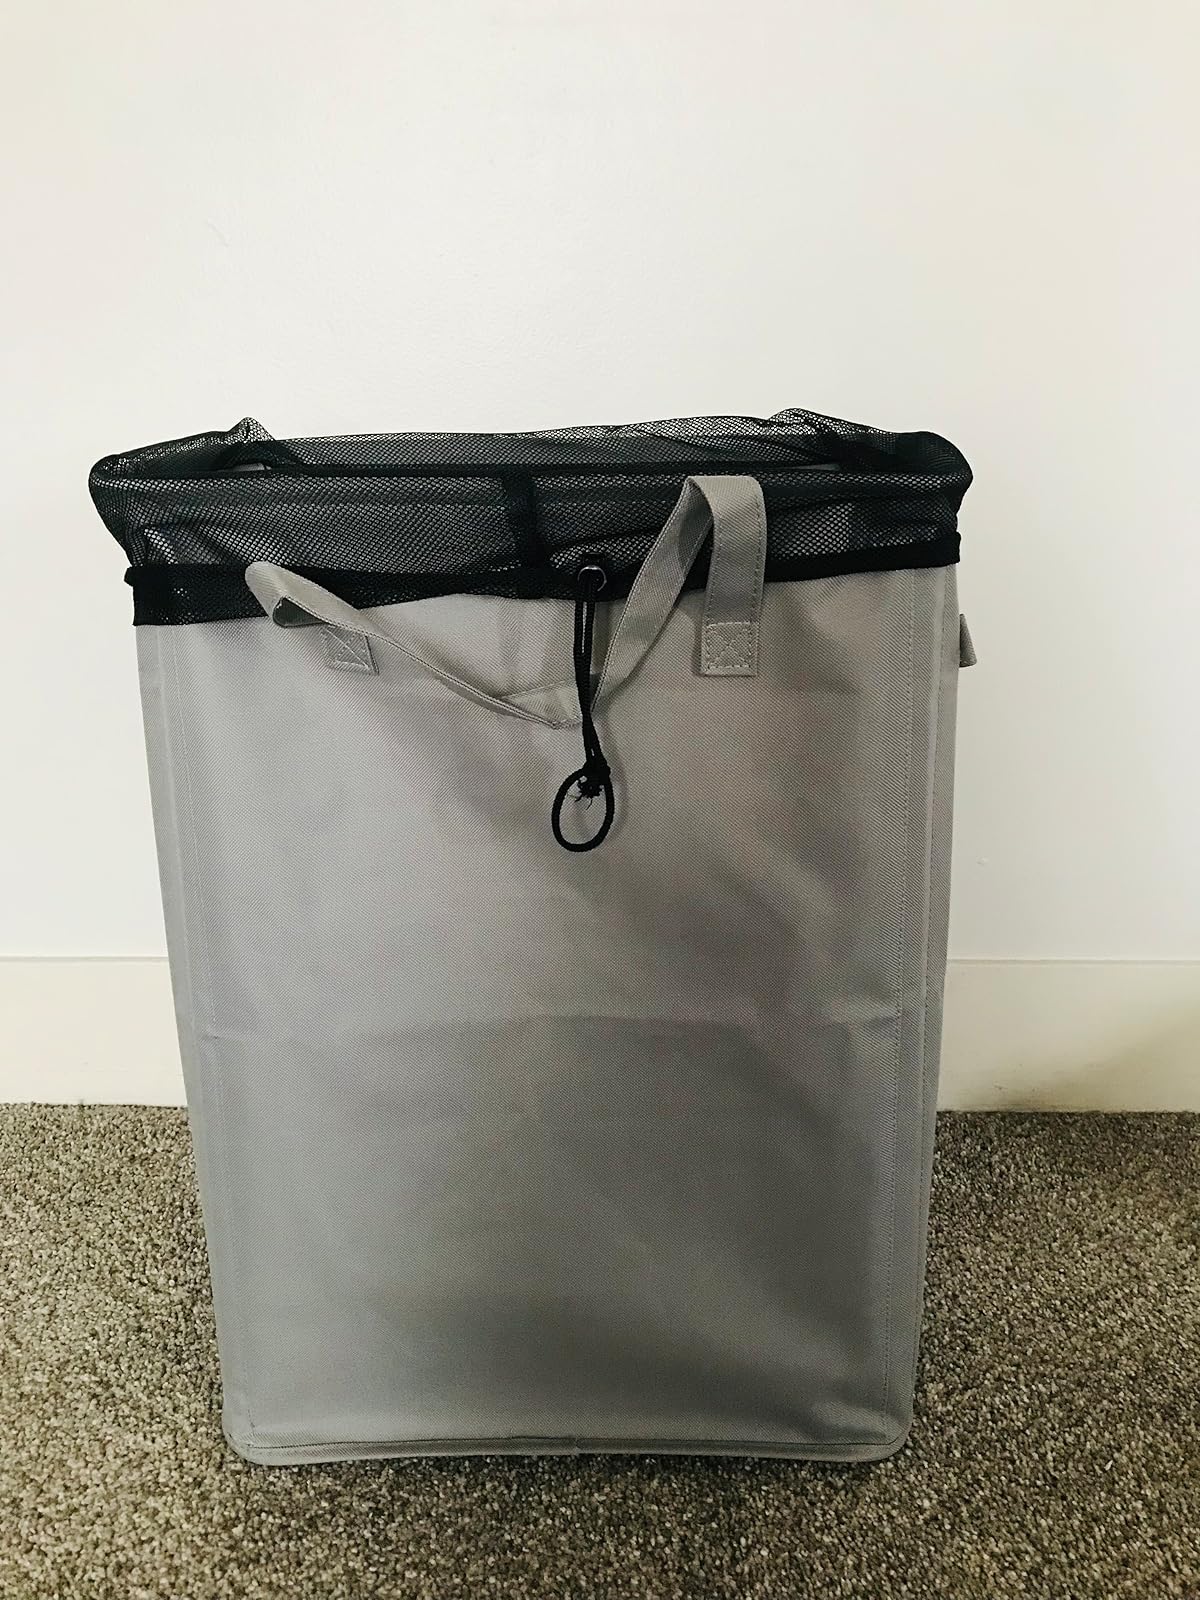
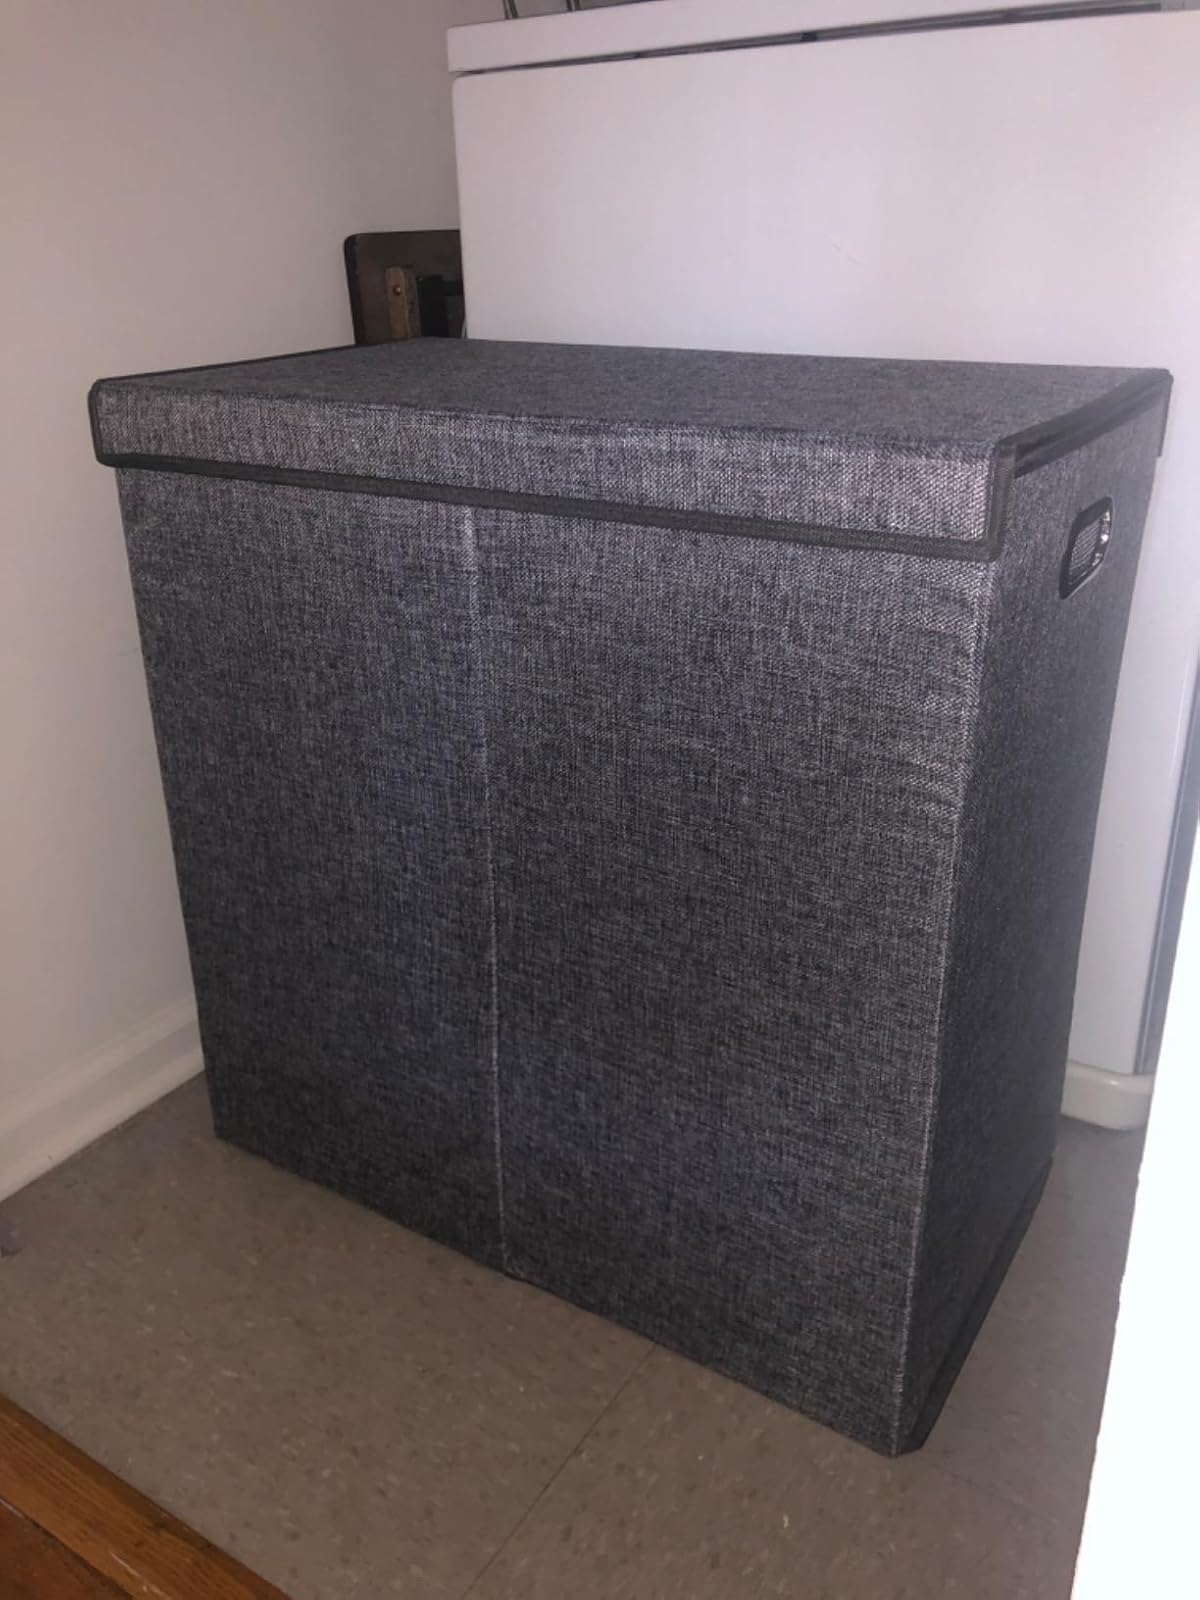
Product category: items_hamper
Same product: no